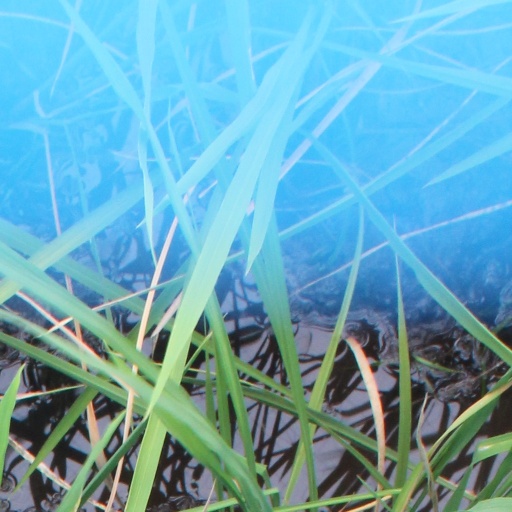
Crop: rice